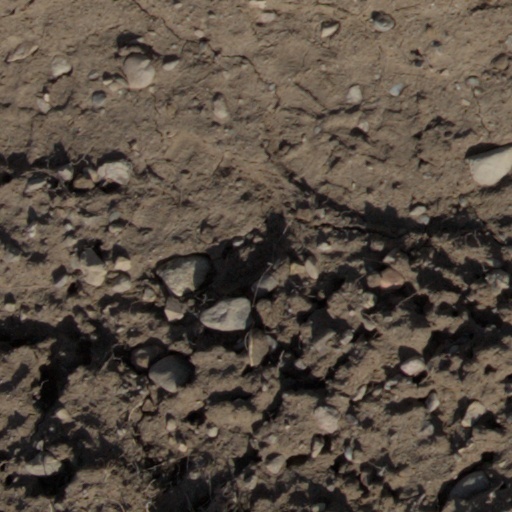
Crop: wheat